Sea Wees

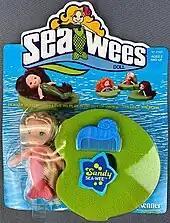
The original Sandy Sea Wee doll

Sea Wees are dolls first released by the Kenner toy company in 1979.